SPAdes (software)

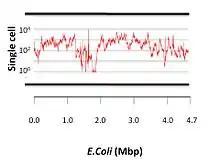
Logarithmic coverage plot for the single-cell sequencing data for "E. coli" genome.

SPAdes was designed to overcome the problems associated with the assembly of single cell data as follows: